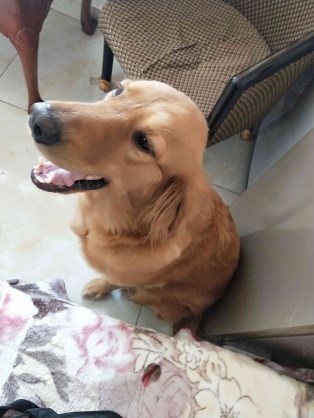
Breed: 5355-n000126-golden_retriever